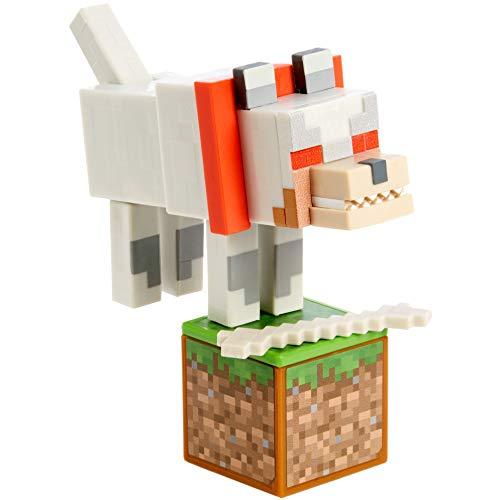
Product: Minecraft Comic Maker Wolf Action Figure
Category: Toys & Games | Toy Figures & Playsets | Playsets & Vehicles | Playsets
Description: Download the free Comic Maker for Minecraft app and create your own comic books starring your favorite Minecraft character figures in 3.25-in scale.
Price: $8.99
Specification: ProductDimensions:0.9x2.6x43inches|ItemWeight:3.2ounces|ShippingWeight:3.2ounces(Viewshippingratesandpolicies)|ASIN:B07GXQPXV5|Itemmodelnumber:GCC21|Manufacturerrecommendedage:6-9years